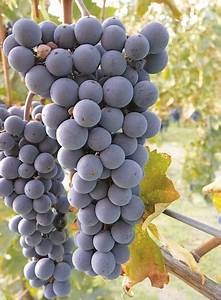
Label: grape